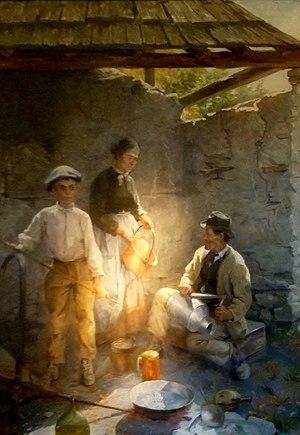
Le rétameur (1899) par Marie Caire-Tonoir
"L'étameur est la personne qui étame, a contrario du rétameur qui, lui, remet en état les ustensiles métalliques qui sont endommagés avant de les étamer à nouveau. L'étamage du cuivre s'effectue au moyen d'étain en fusion qui est déposé à la main avec une étoupe pour les ustensiles de cuisine en cuivre. Pour les ustensiles en fer la technique du ""blanc"" consiste à plonger l'ustensile dans un bain d'étain fondu.